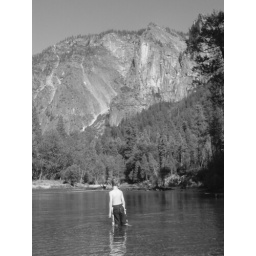
boy wades under the mountain